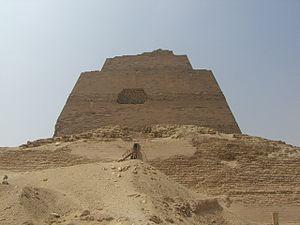
Meïdoum est un site archéologique d'Égypte situé dans le gouvernorat de Beni Souef à mi-chemin entre Gizeh et le Fayoum, c'est-à-dire à environ 100 km au sud du Caire. Le monument majeur du site est la pyramide de Meïdoum, centre d'une nécropole de grands mastabas datant de l'Ancien Empire.